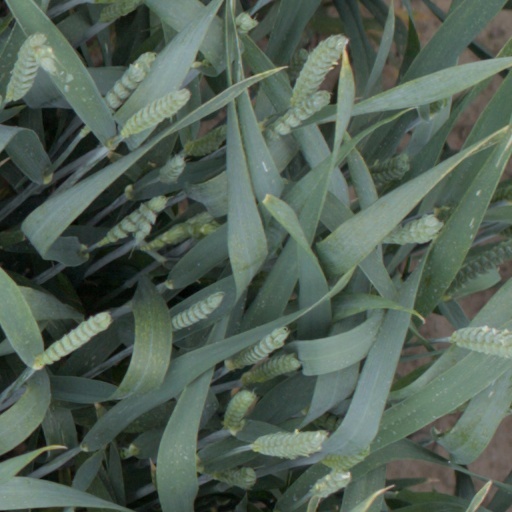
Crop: wheat